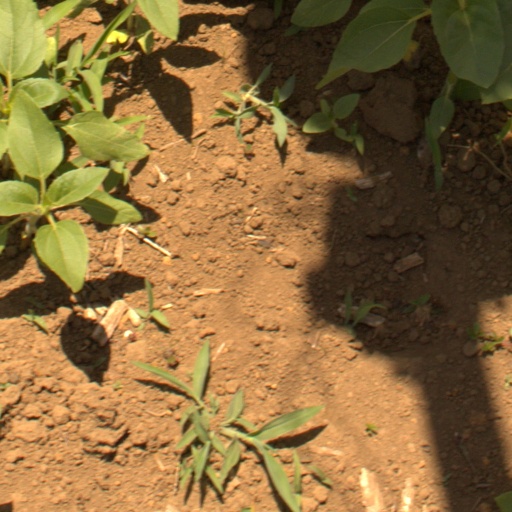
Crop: Jerusalem artichoke